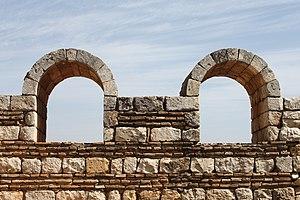
Fenêtres dans le Grand Palais d'Anjar.